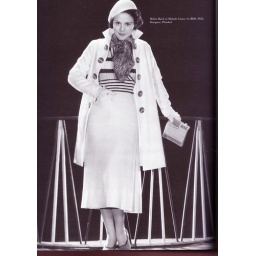
Helen in a white wool sports ensemble with brown accents by Plunkett.